Evidence and documentation for the Holocaust

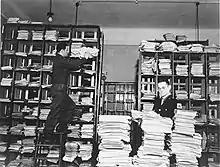
Evidence collected by the prosecution for the Nuremberg trials

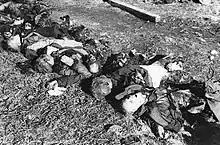
Corpses found at Klooga concentration camp by the Red Army

The Holocaust—the systematic killing of about six million Jews by Nazi Germany from 1941 to 1945—is the most-documented genocide in history. Although there is no single document which lists the names of all Jewish victims of Nazi persecution, there is conclusive evidence that about six million Jews were murdered. There is also conclusive evidence that Jews were gassed at Auschwitz-Birkenau, the Operation Reinhard extermination camps, and in gas vans, and that there was a systematic plan by the Nazi leadership to murder them.